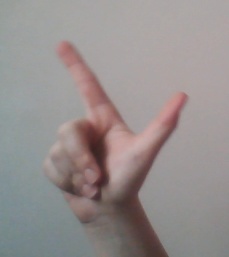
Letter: laam